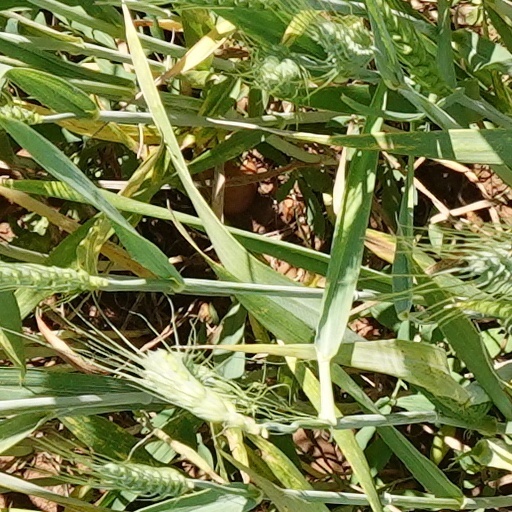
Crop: wheat